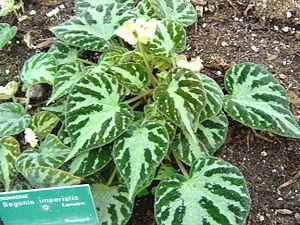
Le conservatoire du Bégonia est un musée municipal situé à Rochefort, ville bénéficiant du prestigieux label de villes et pays d'art et d'histoire, au patrimoine urbain d'une exceptionnelle richesse historique, architecturale et culturelle. La collection est labellisée « Collection nationale CCVS » par le Conservatoire des collections végétales spécialisées
Begonia imperialis est une espèce de plantes de la famille des Begoniaceae. Ce bégonia rhizomateux est originaire du Mexique. L'espèce fait partie de la section Weilbachia ; elle a été décrite en 1861 par le botaniste français Charles Lemaire. L'épithète spécifique, imperialis, signifie « impérial ».